A74 road

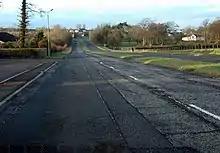
A section of former A74 near Lesmahagow. Its comparatively primitive specification compared to modern motorways drew strong criticism regarding the road's safety

The A74 drew regular criticism over its perceived lack of safety. Some motorists had criticised the A74 as being a "killer road" due to its perceived high number of accidents. MPs, however, were keen to stress that the rate of accidents was no different from any other road of comparable traffic size. In 1976, Frank McElhone, then the Under-Secretary of State for Scotland, stated that "the A74 has gained a bad reputation. Whether this is justified in comparison with other roads is to some extent a matter of opinion."